COVID-19 pandemic in Colorado

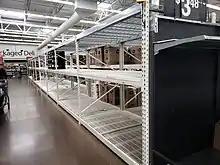
Empty toilet paper shelves during the COVID-19 pandemic at the Walmart in Aurora

On March 19, Colorado reported two more COVID-19-related deaths, one of which was a man related to Colorado's first death. Governor Jared Polis extended the closure of bars, restaurants, theaters, gymnasiums and casinos until April 30 and suspended all nonessential medical procedures. The governor also ordered the closure of "nonessential" businesses until April 30, which include nail salons, spas, and tattoo parlors.